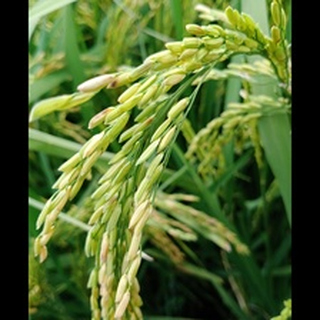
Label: healthy_rice